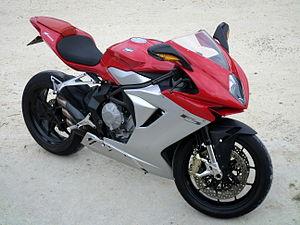
MV Agusta F3
La F3 est un modèle de motocyclette du constructeur italien MV Agusta.